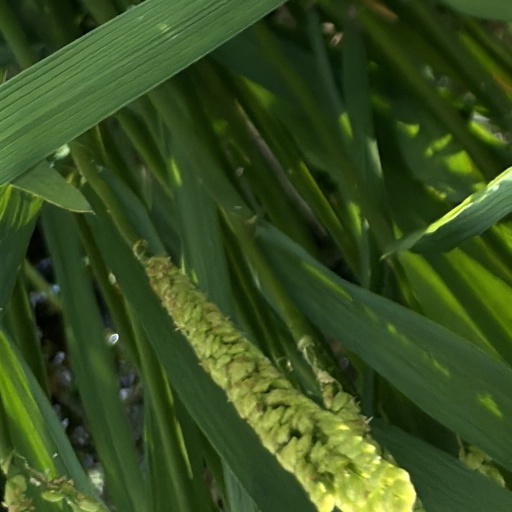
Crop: rice